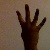
The image shows a hand gesture representing the number 4 in Indian Sign Language.